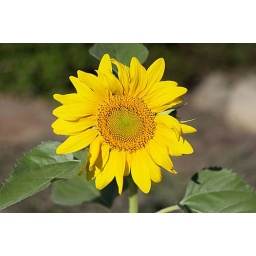
A sunflower that grew in Mum's garden (probably from a seed out of a bird feeder).